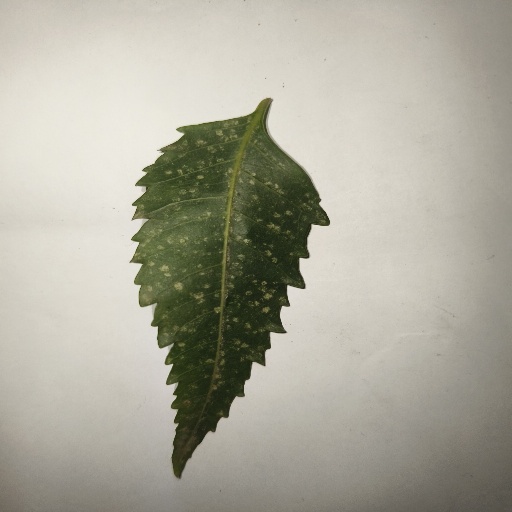
Species: Neem
Leaf condition: Powdery Mildew